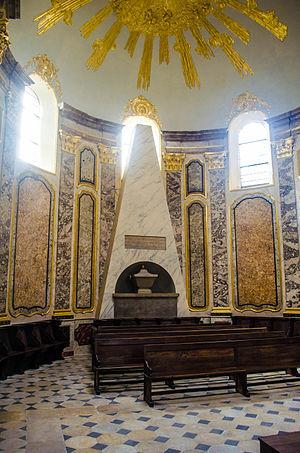
Valence (Drôme), temple Saint-Ruf, le chœur et le monument au général Championnet
Jean Étienne Vachier dit Championnet, né le 14 avril 1762 à Valence, mort le 9 janvier 1800 à Antibes, est un général de division de la Révolution française.
Le temple Saint-Ruf est une ancienne église catholique, placée originellement sous le vocable de Saint-Jacme, devenu Saint-James, puis église abbatiale de l’abbaye Saint-Ruf de Valence, affectée depuis 1806 au culte protestant.